District of Columbia statehood movement

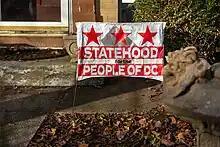
"Statehood for the People of DC" yard sign

The district's lack of voting representation in Congress has led to the debate on the status of the civil rights of those living there. The Uniformed and Overseas Citizens Absentee Voting Act, which allows U.S. citizens to vote absentee for their home state's Congressional representatives from anywhere else in the world, does not apply if a U.S. citizen were to move to the district, meaning those that move to or reside in the area permanently do not have voting representation in Congress.